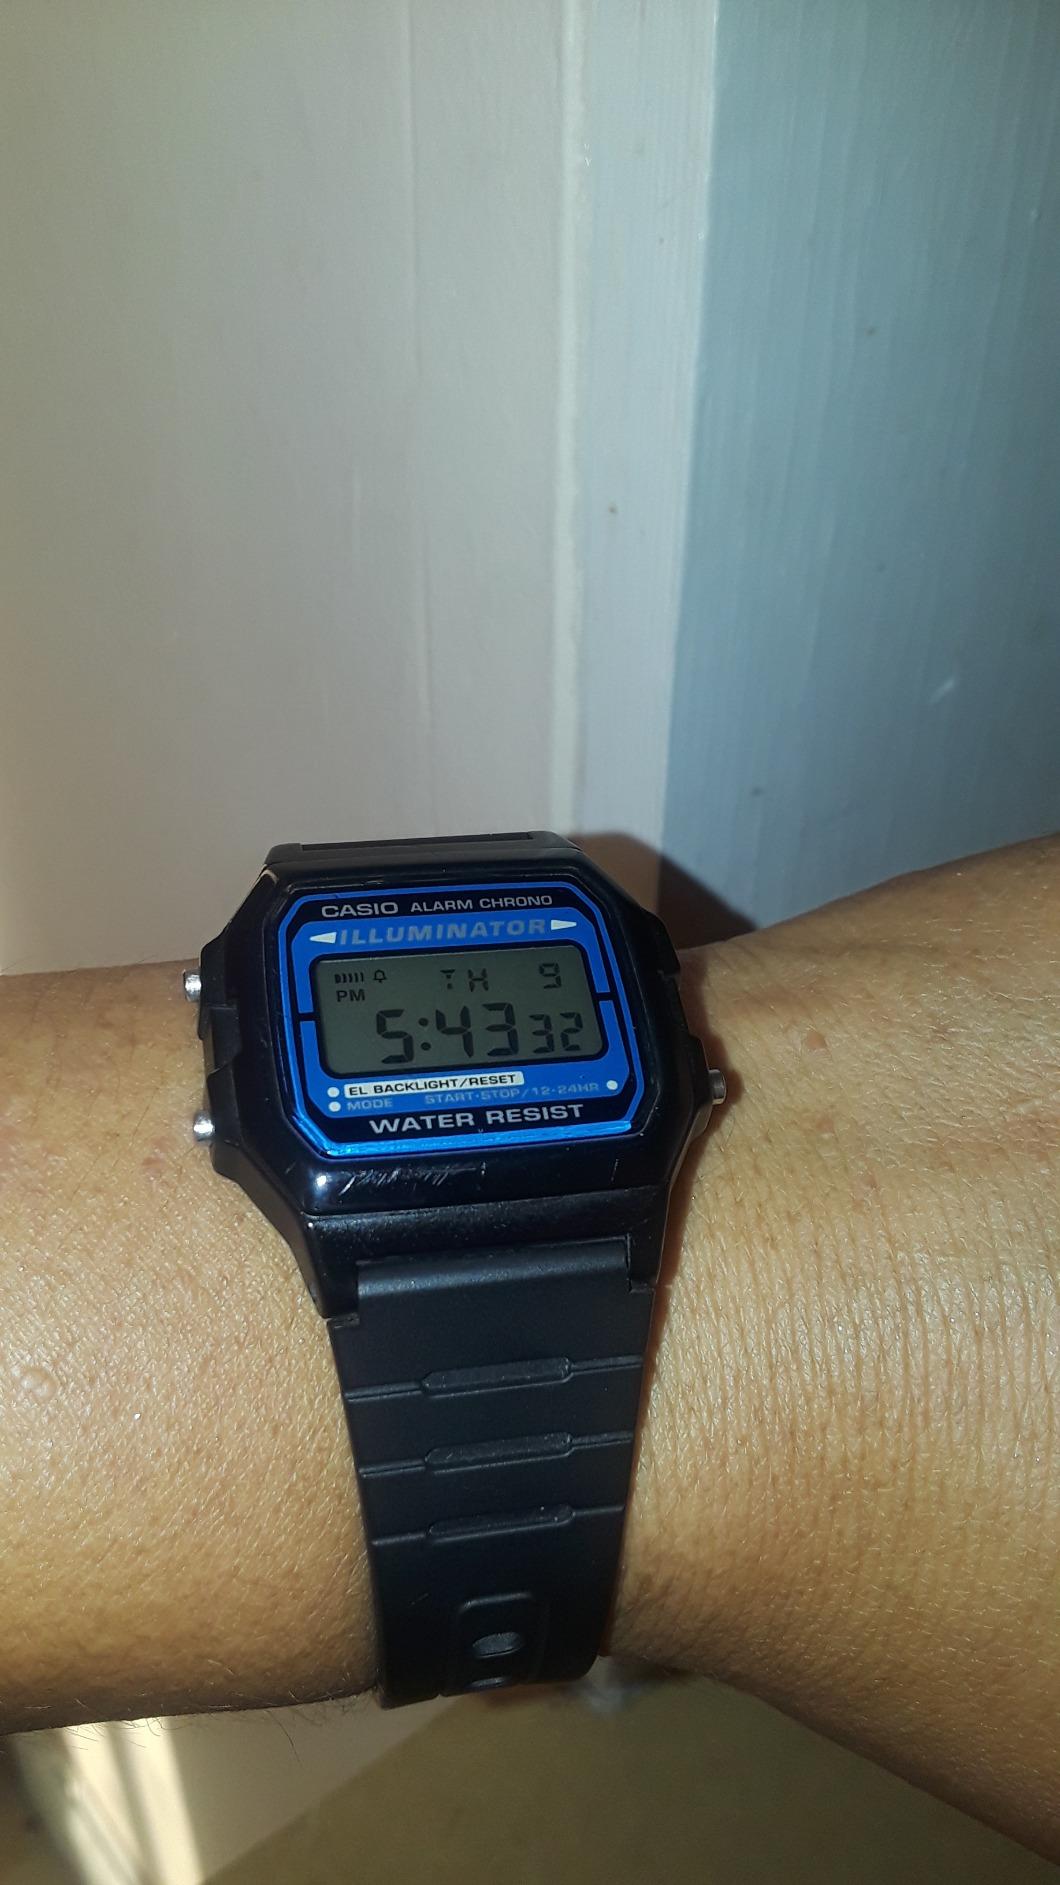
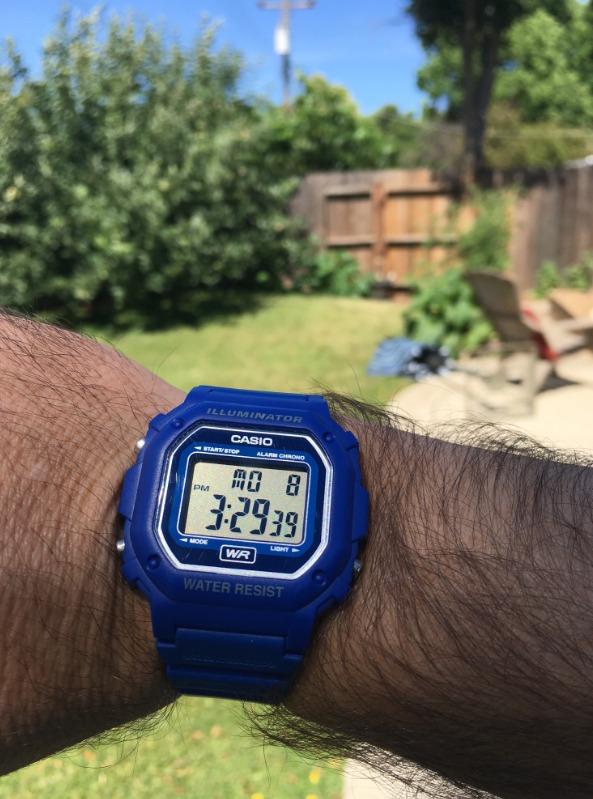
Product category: accessories_watch
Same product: no